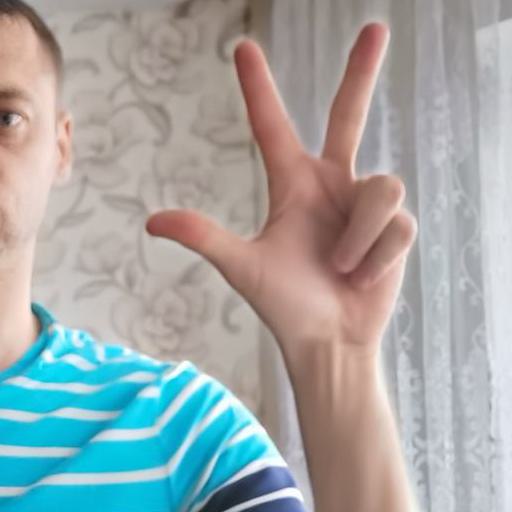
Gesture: three2